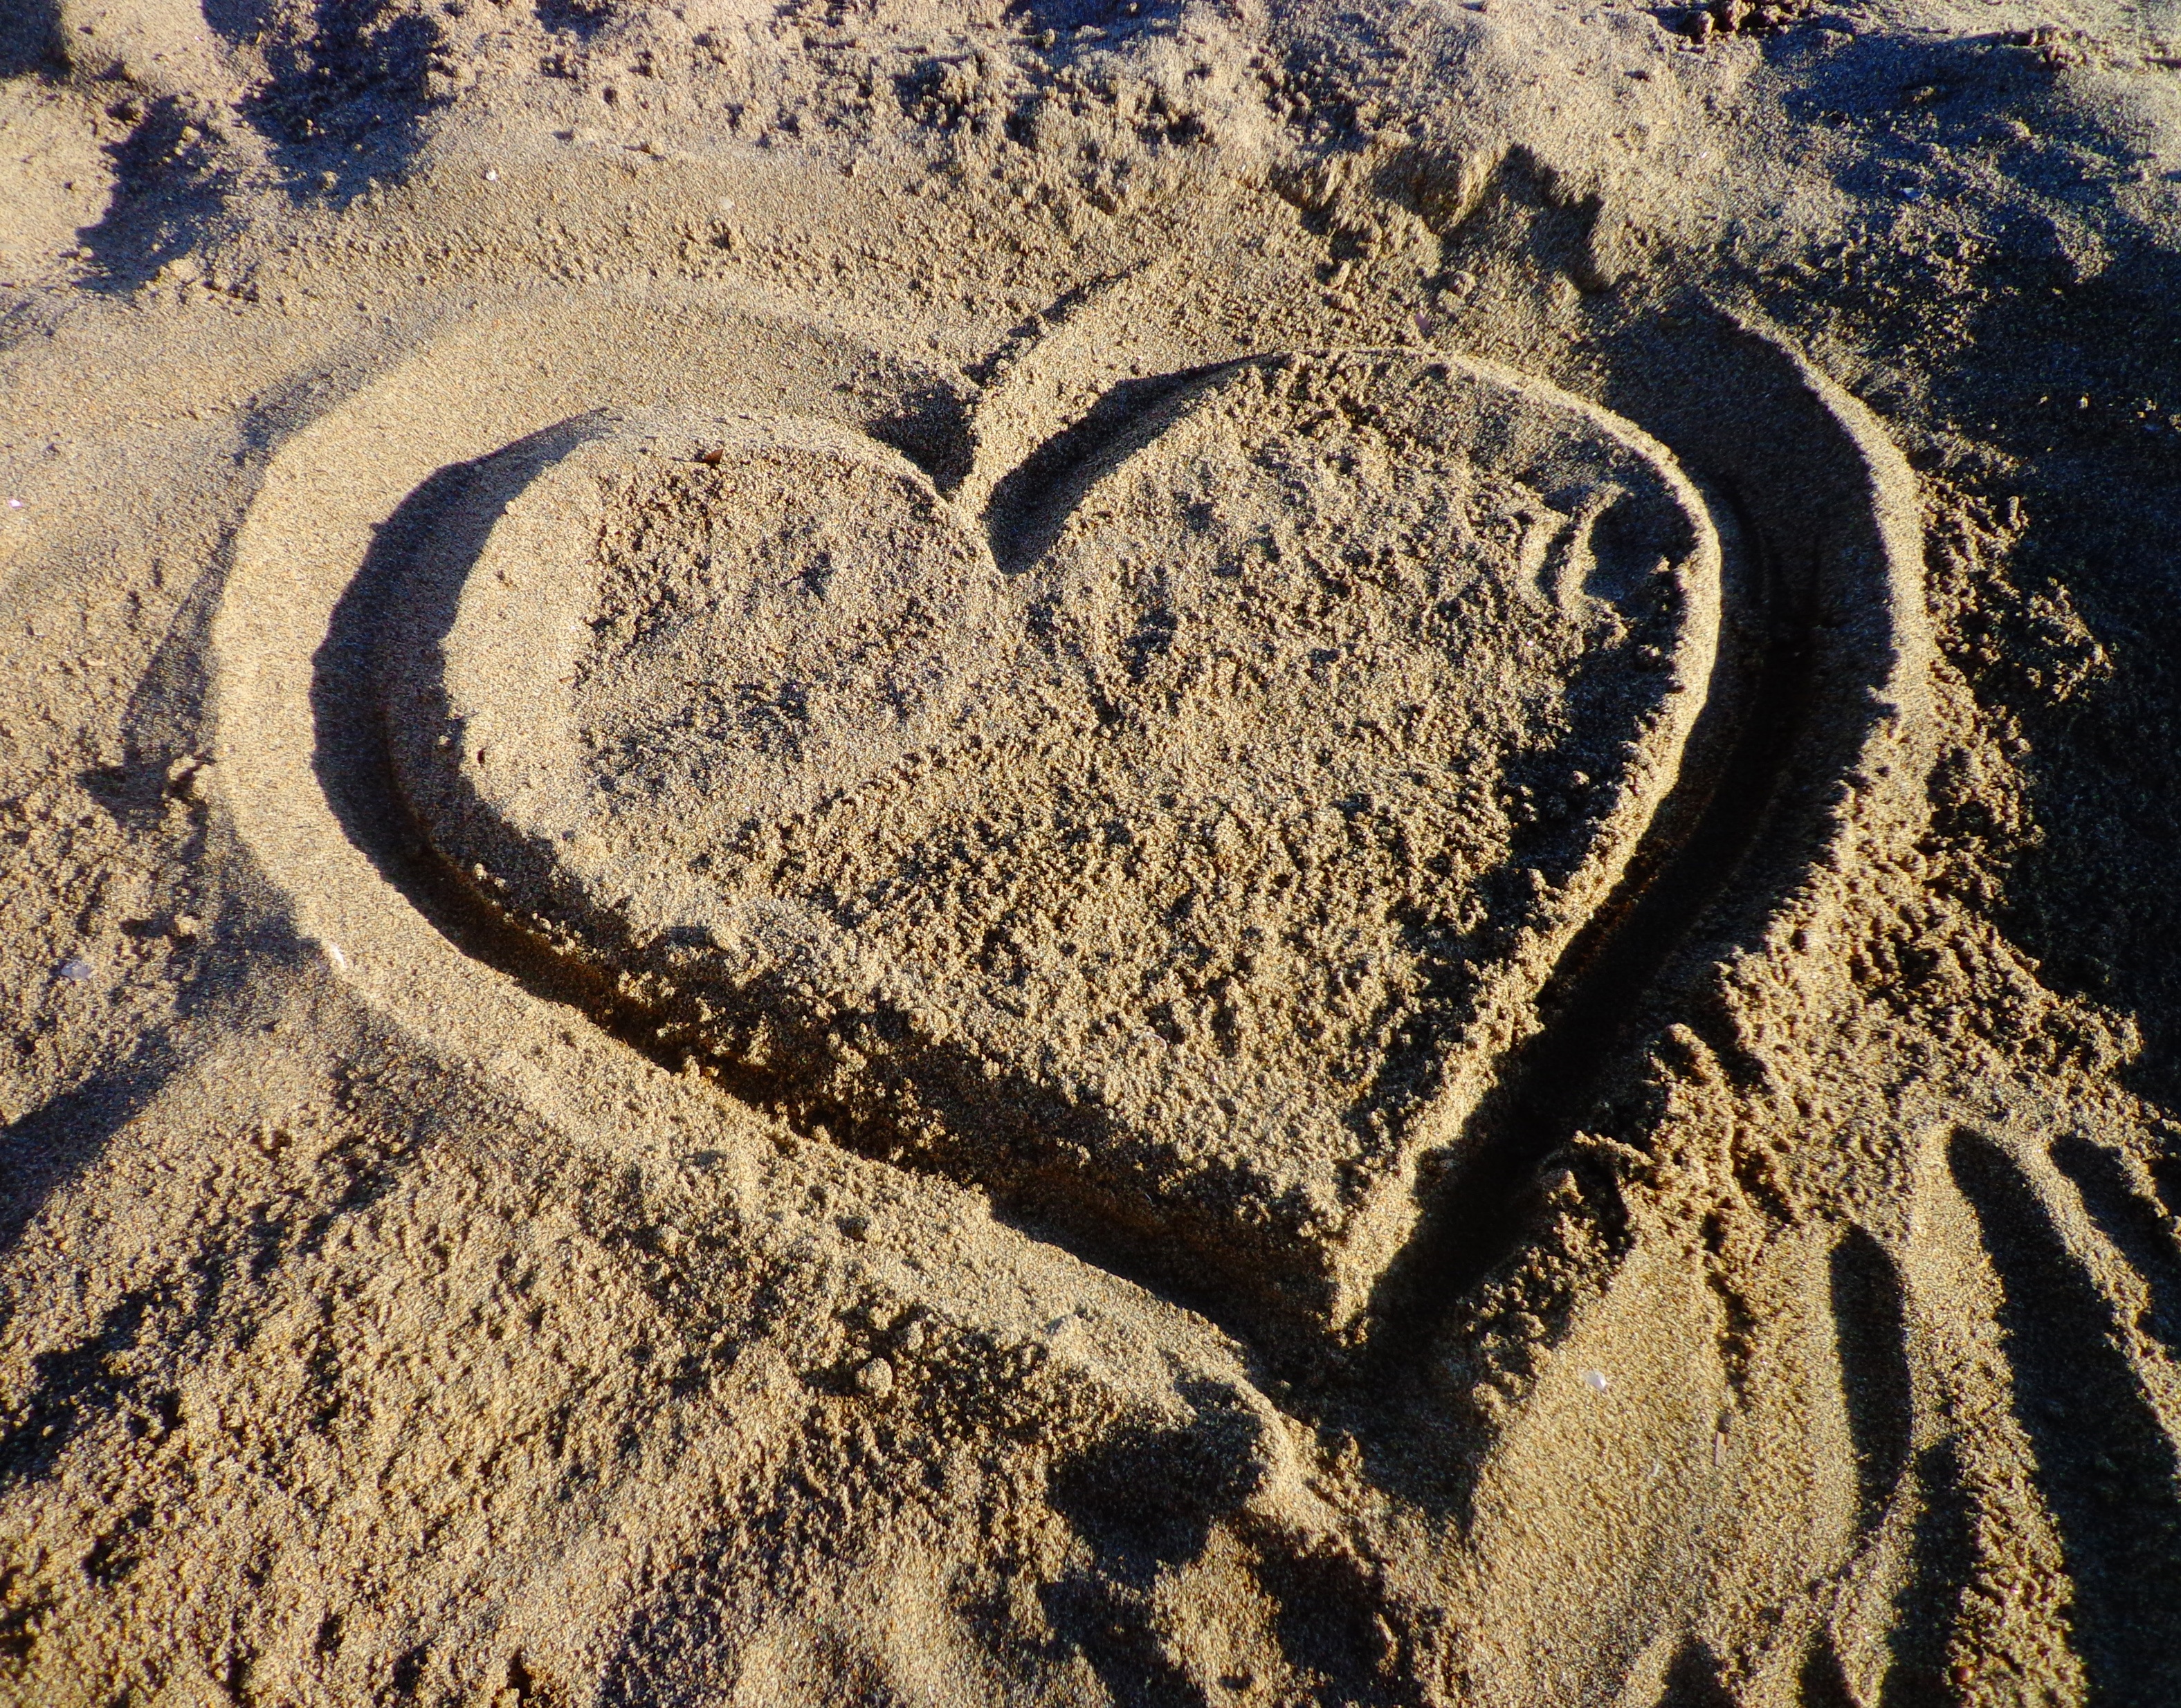
sand, rock, love, heart, soil, material, geology, badlands, lover, in love, ancient history